Tarzana, Los Angeles

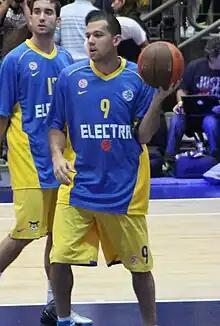
Jordan Farmar

Tarzana, which measures , is bounded on the south by Topanga State Park, on the east by Encino, on the north by Reseda and on the west by Woodland Hills.